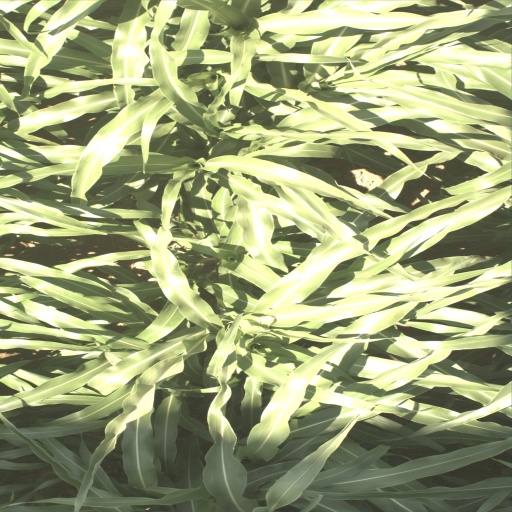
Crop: sorghum